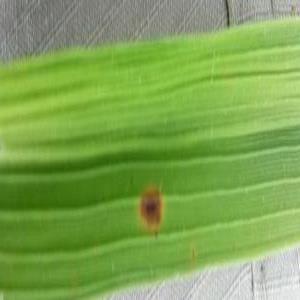
Disease: Brownspot